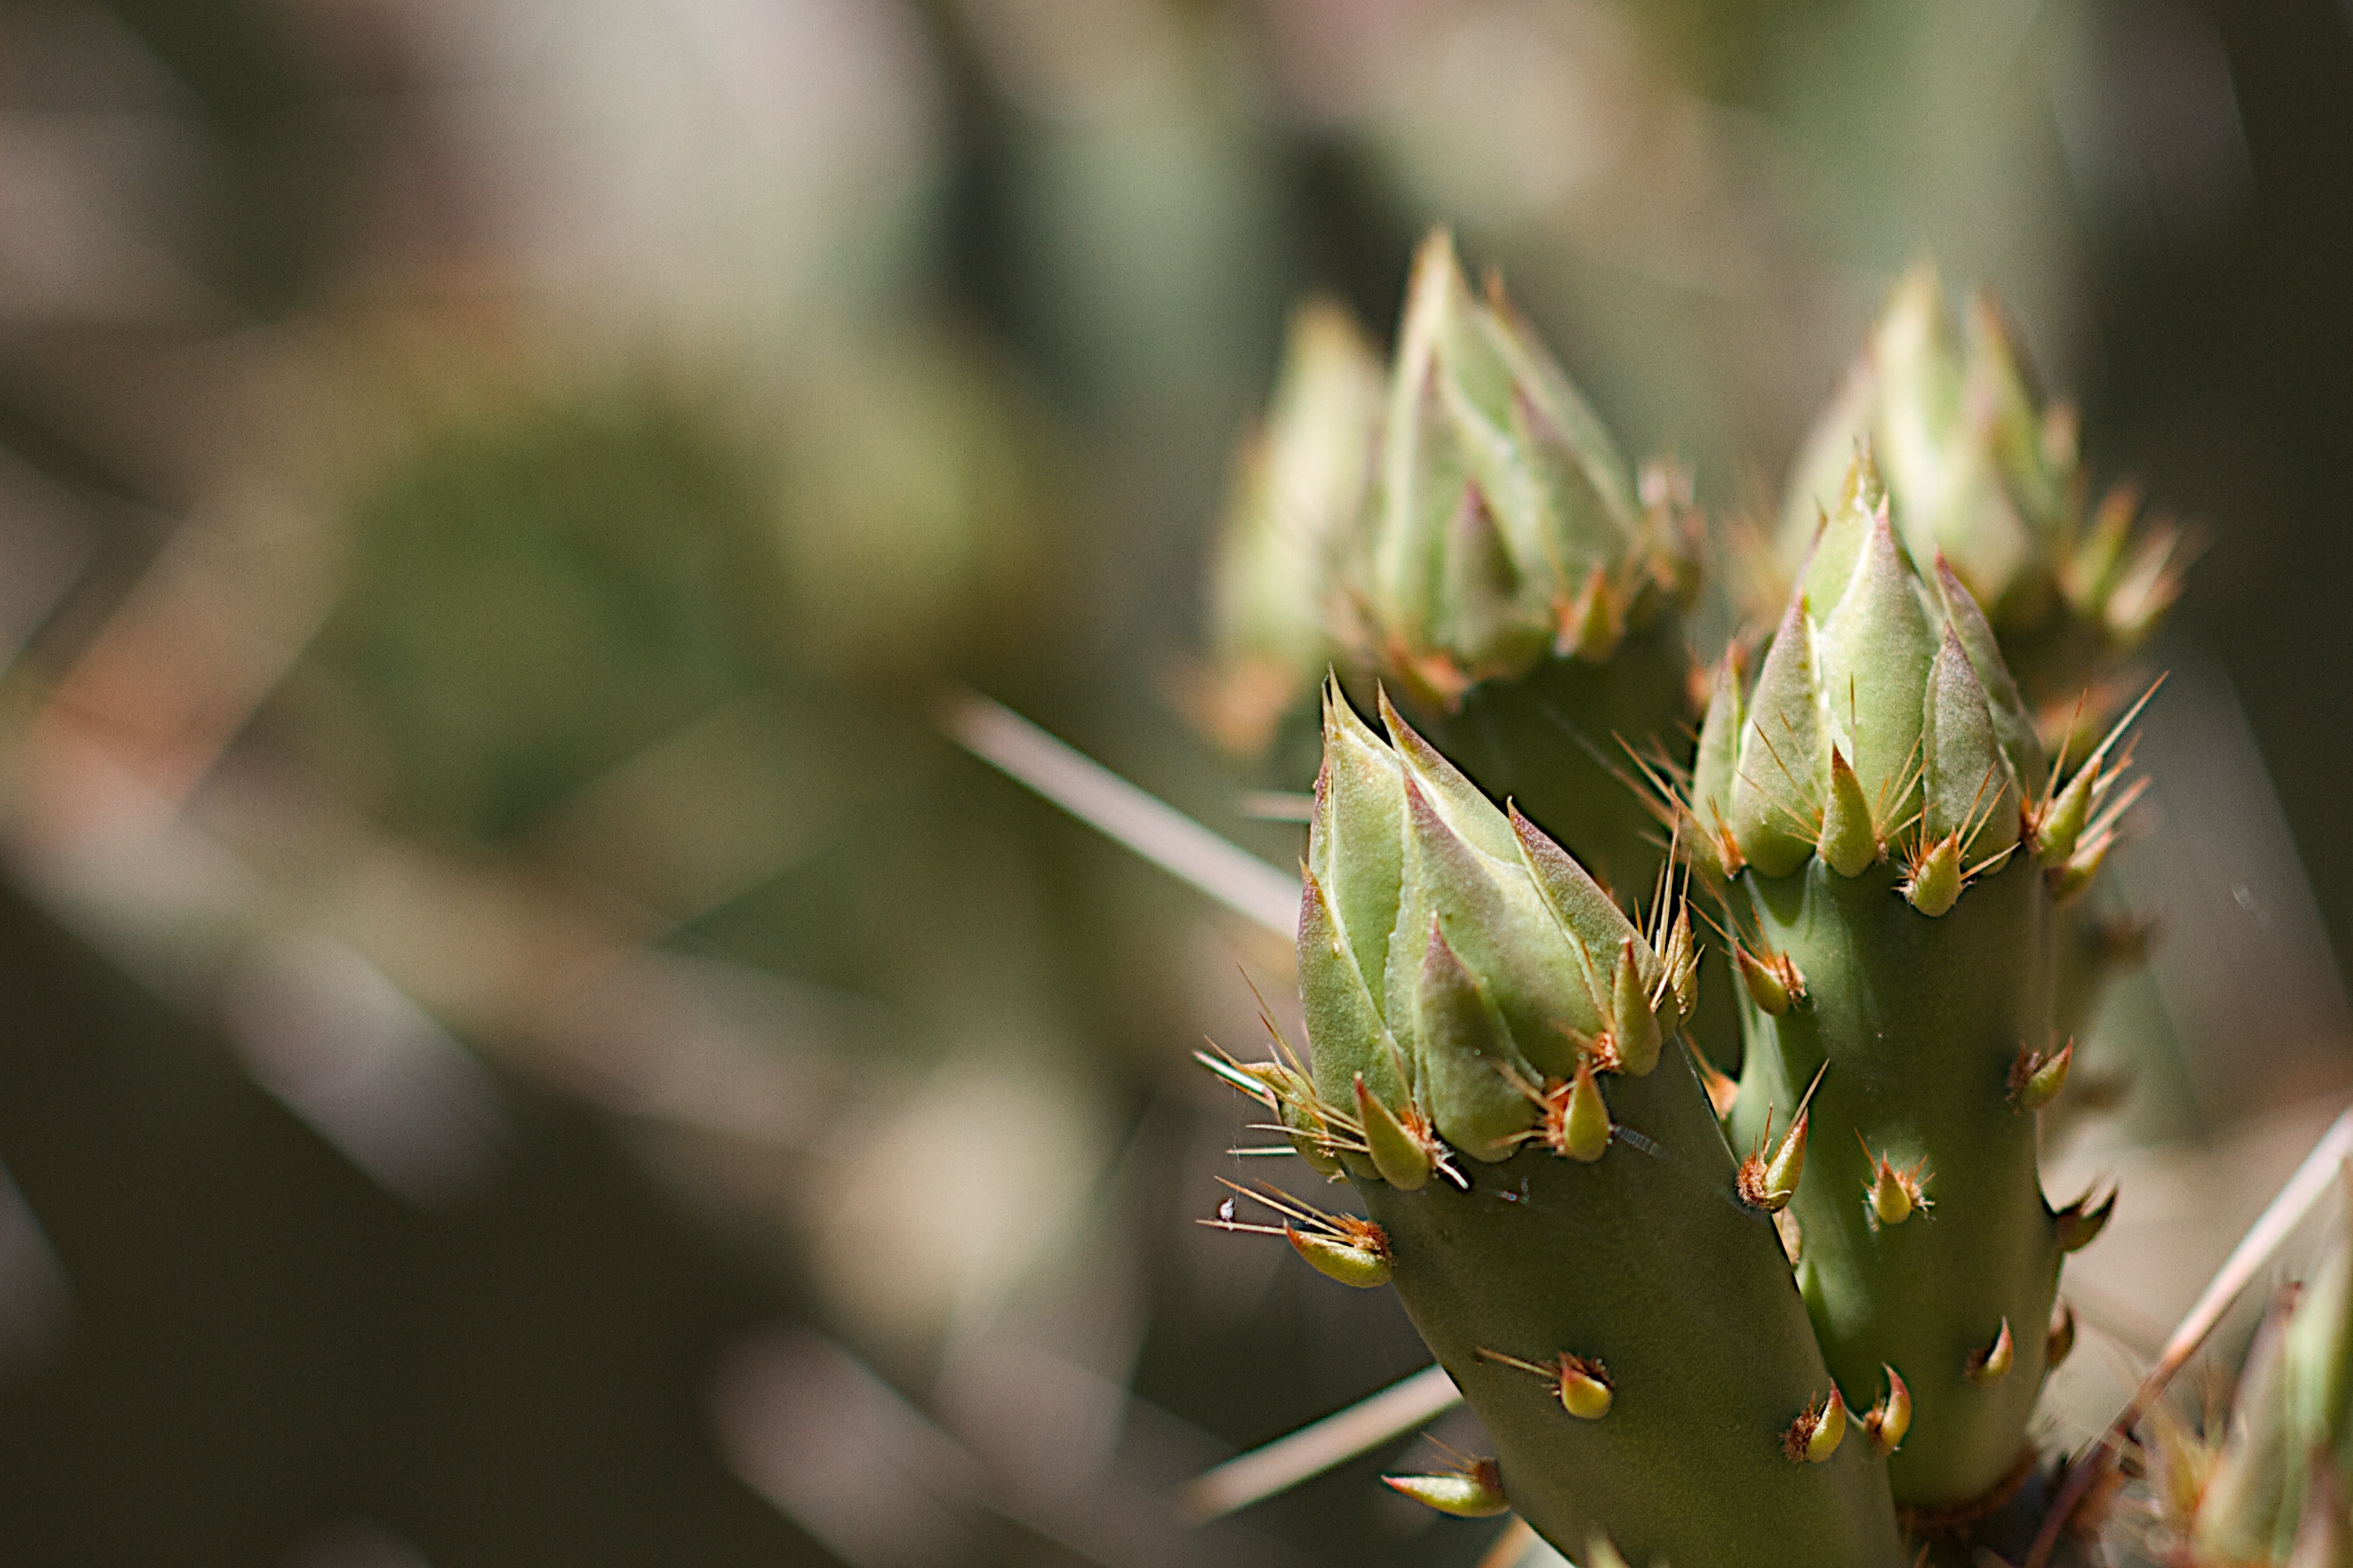
nature, grass, cactus, plant, photography, sunlight, leaf, flower, spring, green, botany, yellow, flora, fauna, wildflower, close up, 2016366, macro photography, flowering plant, grass family, plant stem, land plant, thorns spines and prickles